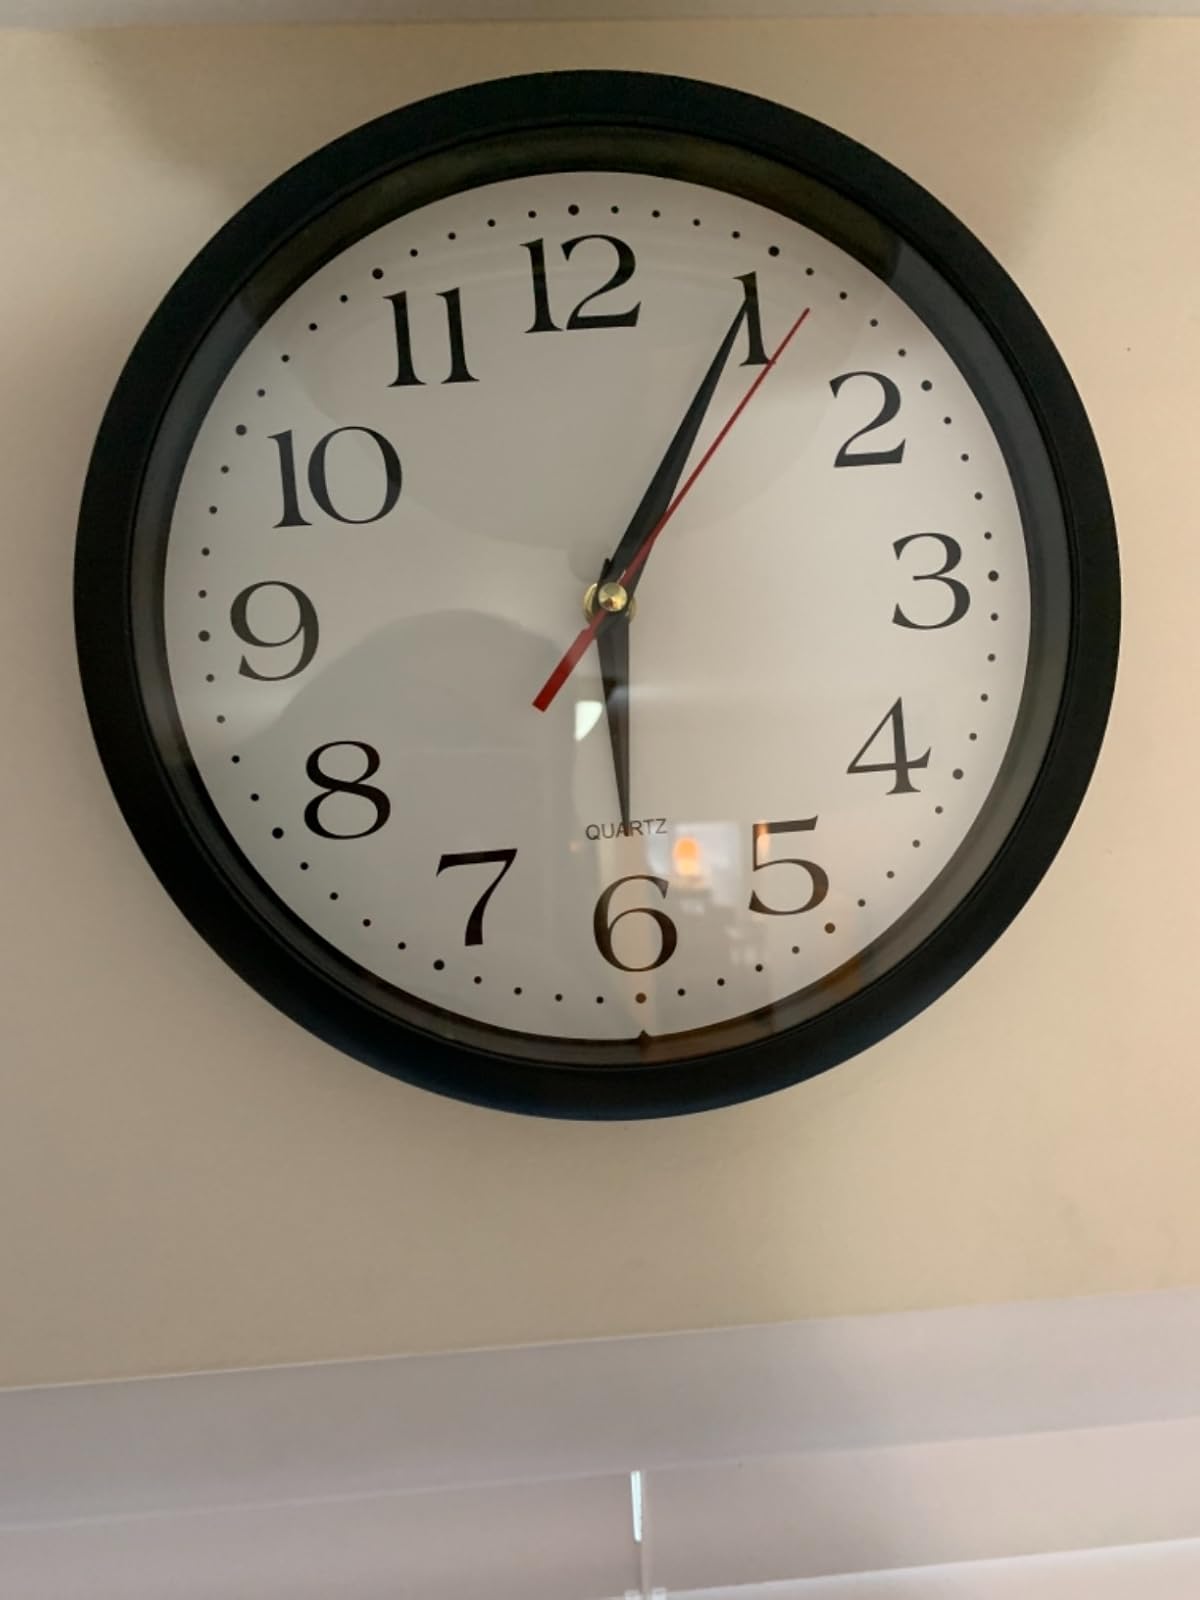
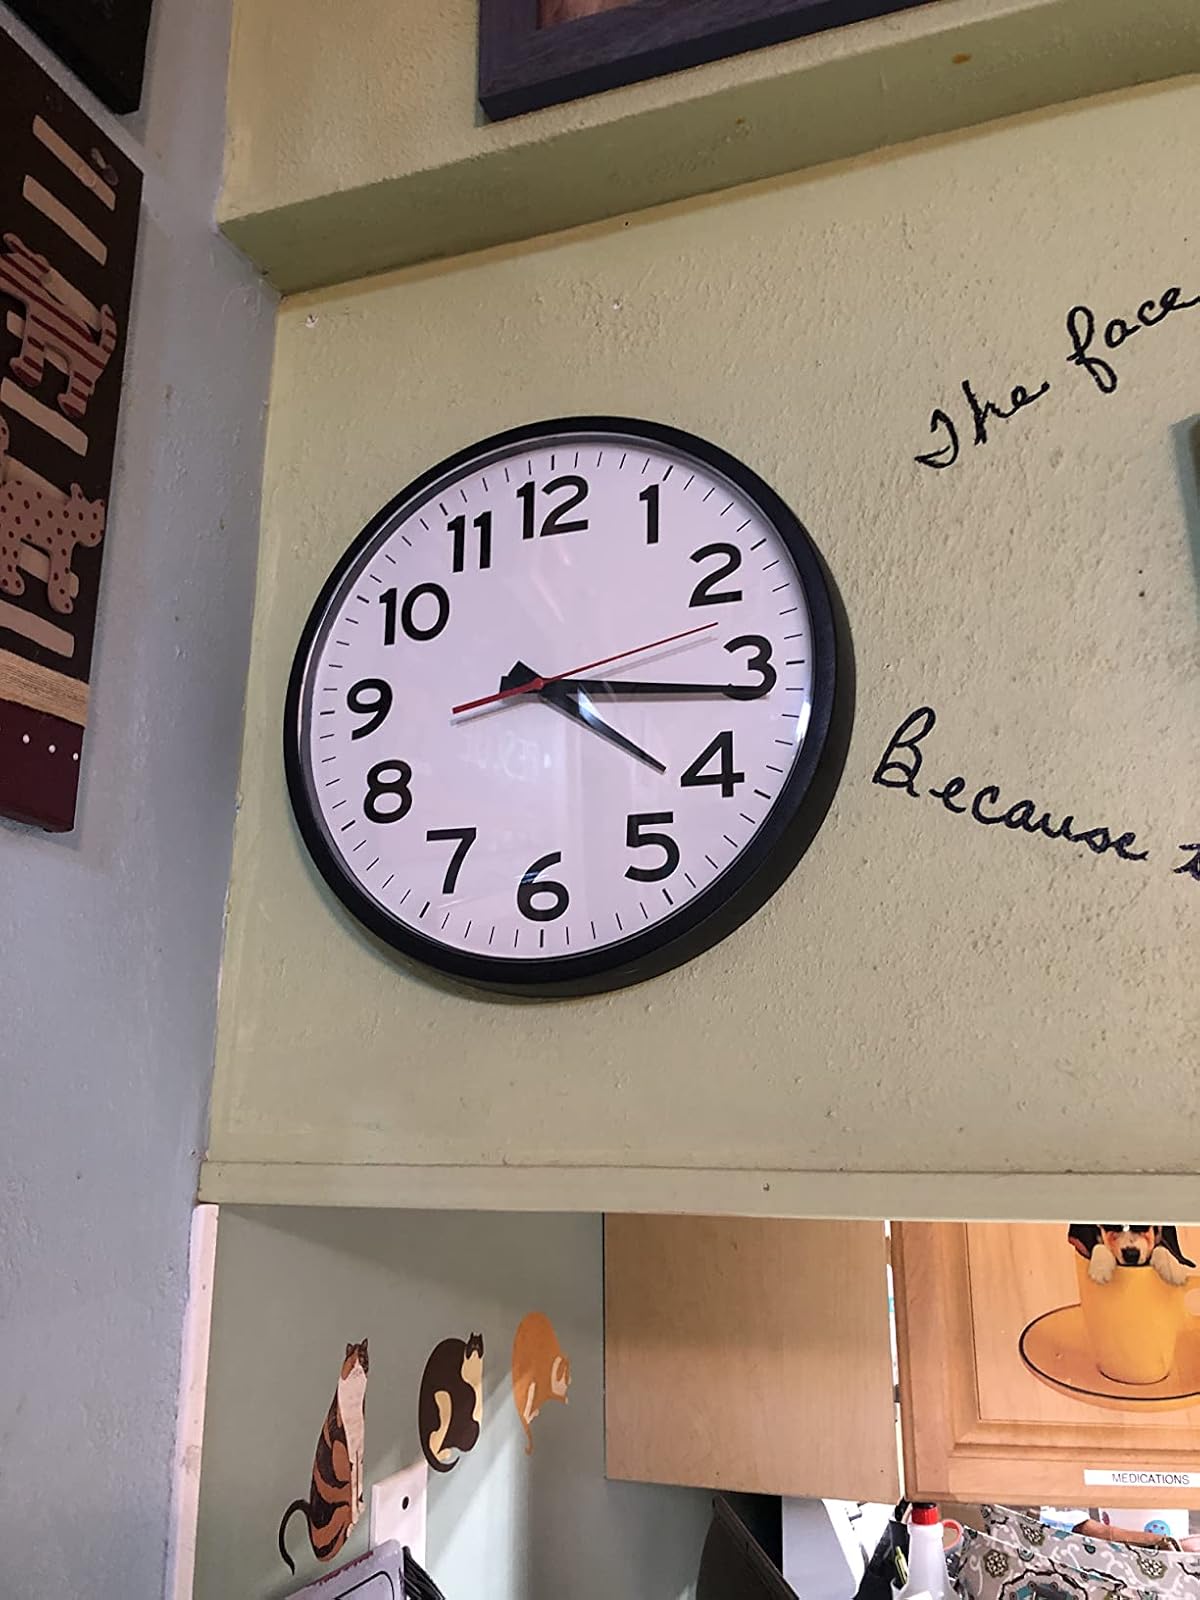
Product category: clock
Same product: no